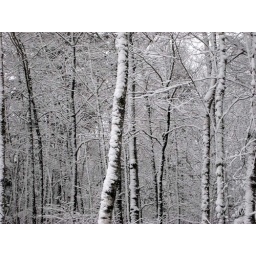
Another snow day. Good excuse for salmon in spicy Indian green sauce for dinner.